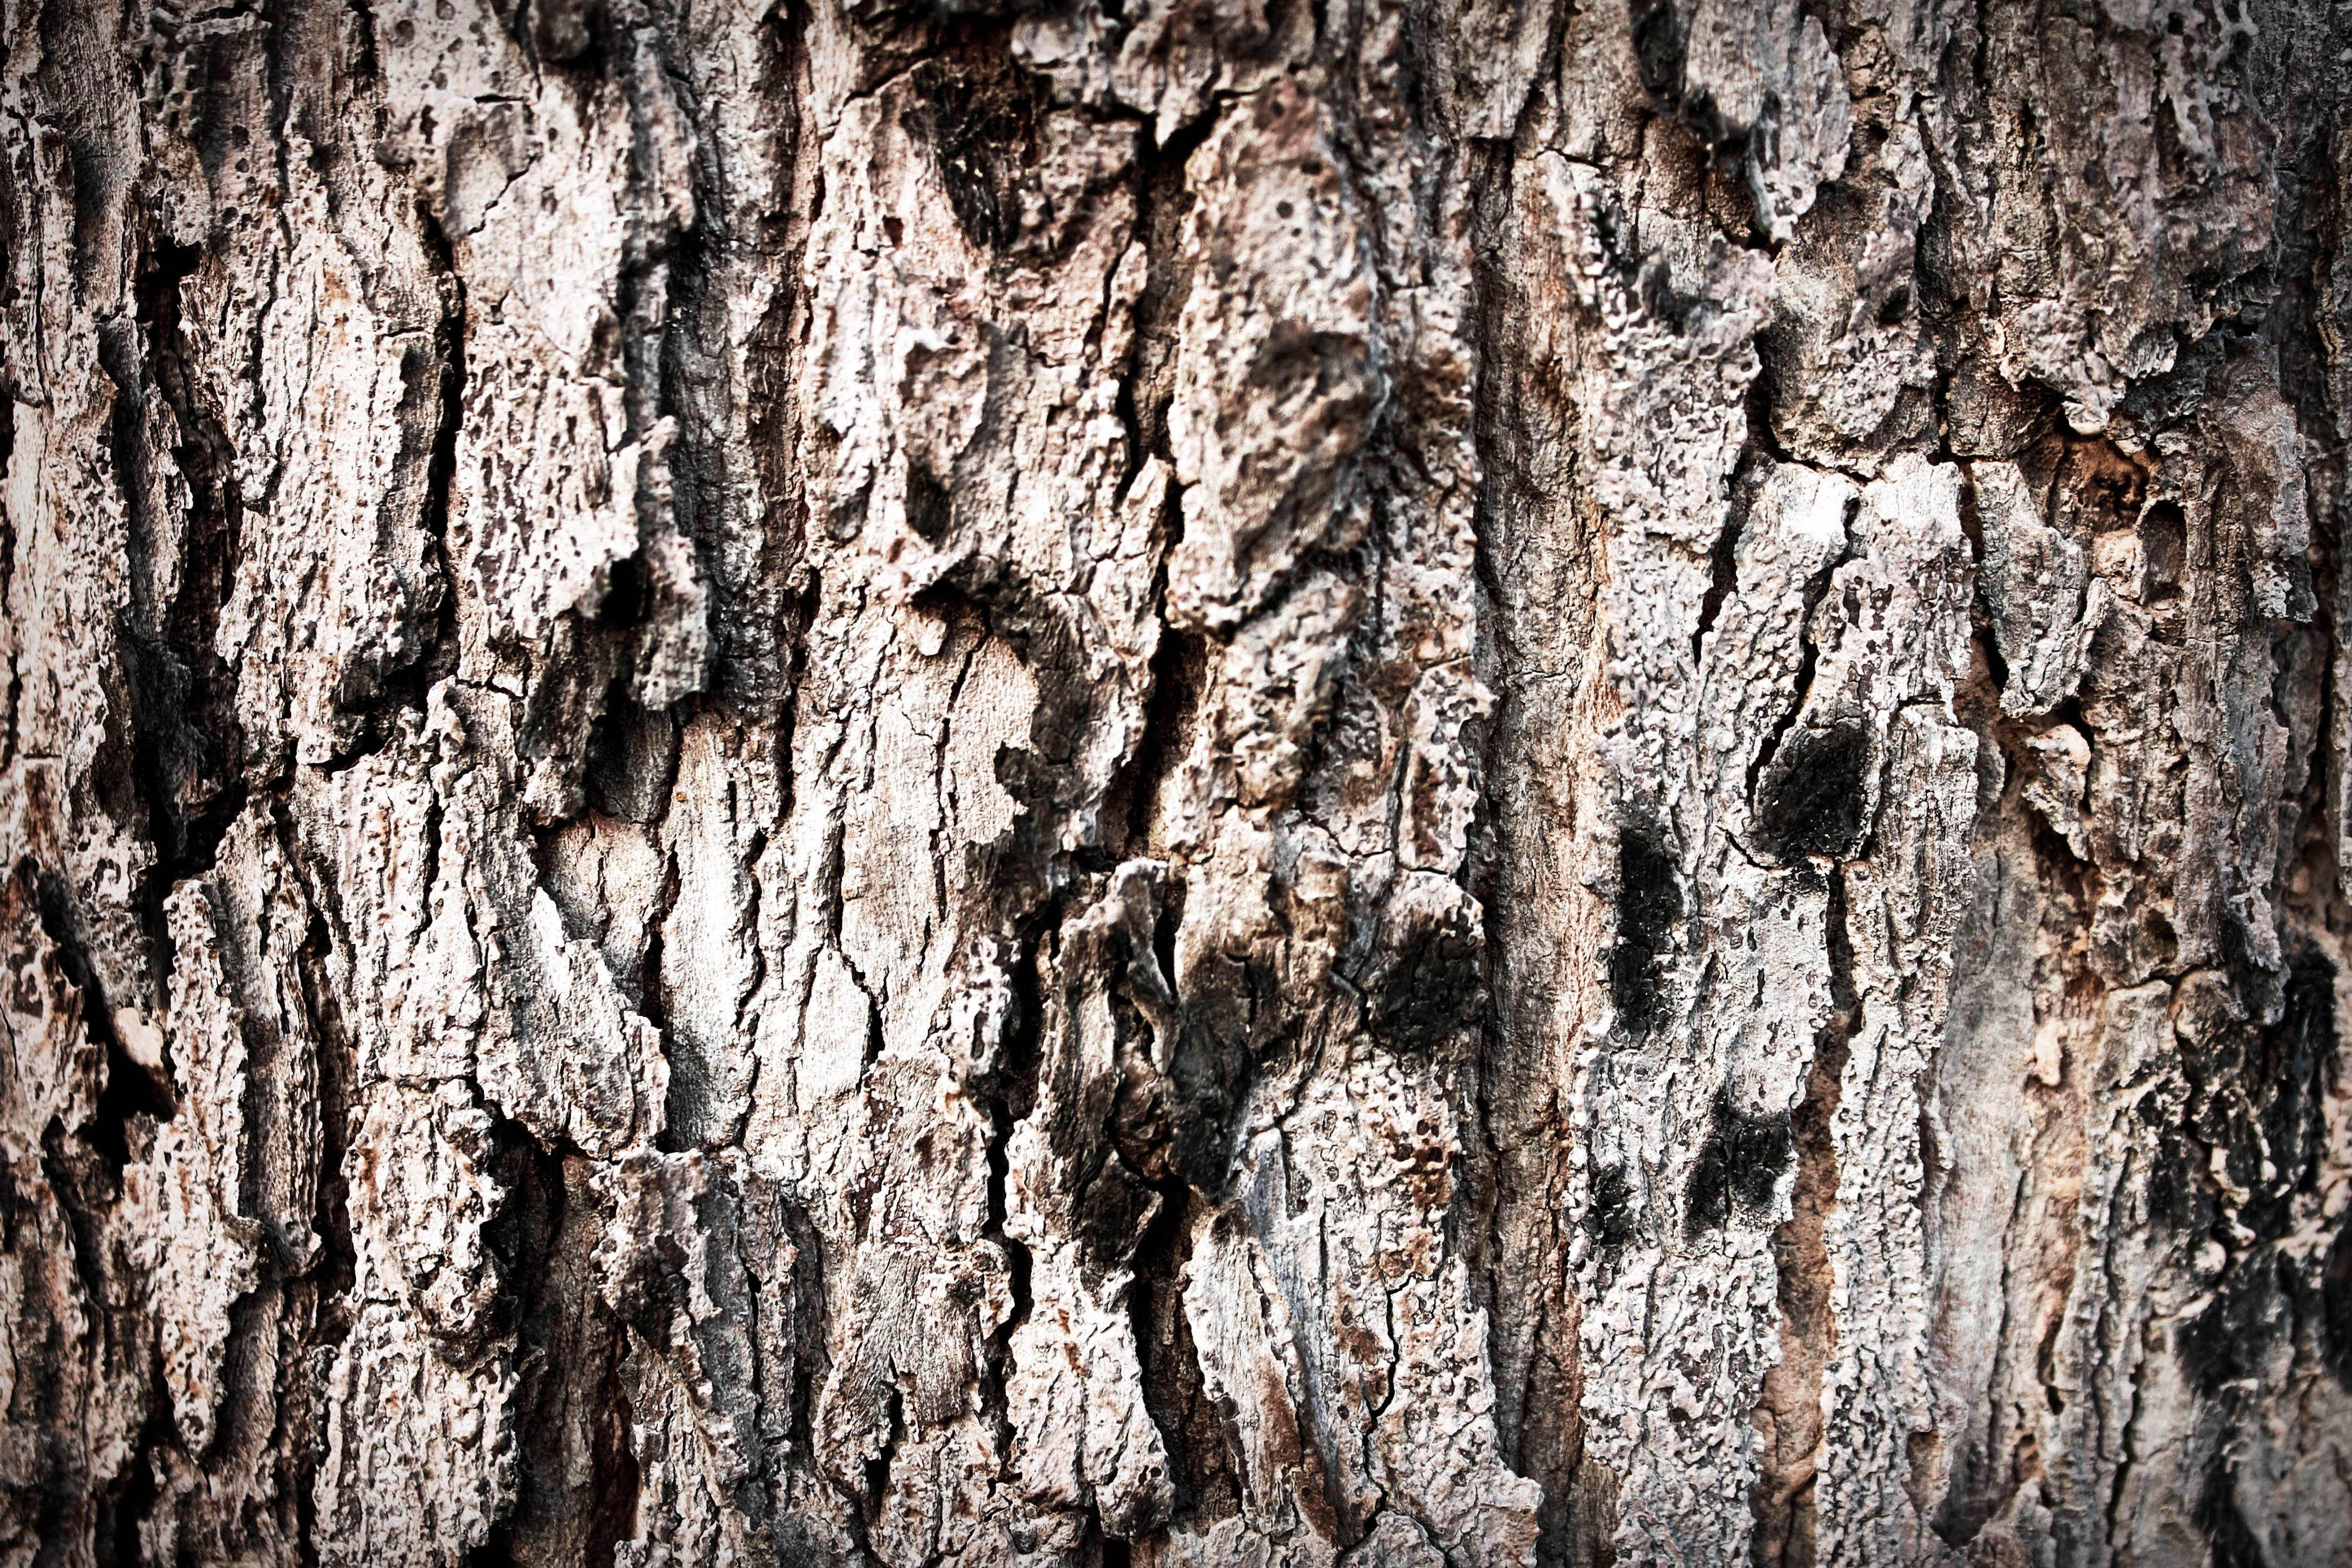
tree, nature, branch, plant, wood, ground, texture, leaf, trunk, land, summer, formation, dry, environment, dirt, birch, broken, soil, crack, rough, terrain, brake, ecology, background, earth, hot, clay, split, flowering plant, dryness, plant stem, woody plant, land plant